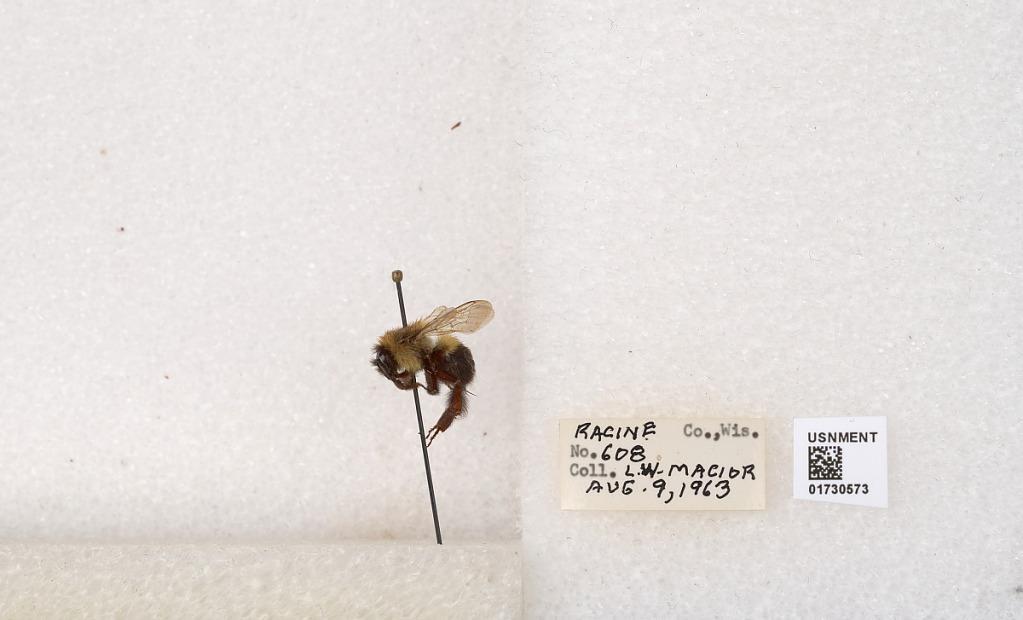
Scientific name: Bombus impatiens Cresson
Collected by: L. Macior
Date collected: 1963-8-9
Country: United States
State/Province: Wisconsin
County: Racine
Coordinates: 42.7299, -87.8123